Märt Põder

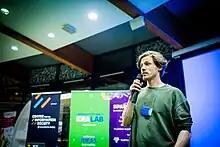
Märt Põder at the Data as Remedy hackathon, 2017

Märt Põder (born 11 September 1979) is an Estonian philosopher, freedom of information activist, presenter, publicist and translator.